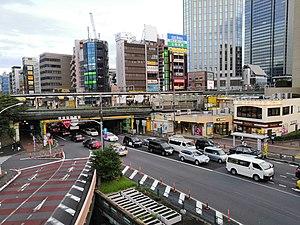
Gare JR East de Iidabashi vue depuis la passerelle piétons
La gare d'Iidabashi est une gare ferroviaire de la ville de Tokyo au Japon. Elle est située dans l'arrondissement de Chiyoda. La gare est desservie par les lignes de la JR East, du Tokyo Metro et du Bureau des Transports de la Métropole de Tokyo.
Chiyoda est un des 23 arrondissements spéciaux de Tokyo, créés le 15 mars 1947 pour réorganiser l'ancienne municipalité dissoute. L'arrondissement est parfois surnommée premier arrondissement de Tokyo par certains Japonais. L'arrondissement se situe dans l'hypercentre de Tokyo, autour du palais impérial, il renferme la plupart des hauts lieux de la politique japonaise : le Parlement, la résidence du Premier ministre, la cour suprême, ainsi que de nombreux ministères et bâtiments administratifs. Le sanctuaire de Yasukuni destiné à rendre hommage à quiconque « ayant donné sa vie au nom de l'empereur du Japon » se trouve également sur son territoire. Par ailleurs, il comprend de nombreux sièges sociaux et de banques. Il y a également du côté ouest du palais des quartiers résidentiels de prestige, notamment Bancho, Kudanminami, Kudankita ou bien Kojimachi. De nombreux hôtels de luxe sont sur l'arrondissement : l'Hôtel impérial, The Peninsula Tokyo, Hoshinoya Tokyo, Shangri-la Tokyo, Tokyo Station Hotel, Palace Hotel, Four Seasons Hotel Tokyo.